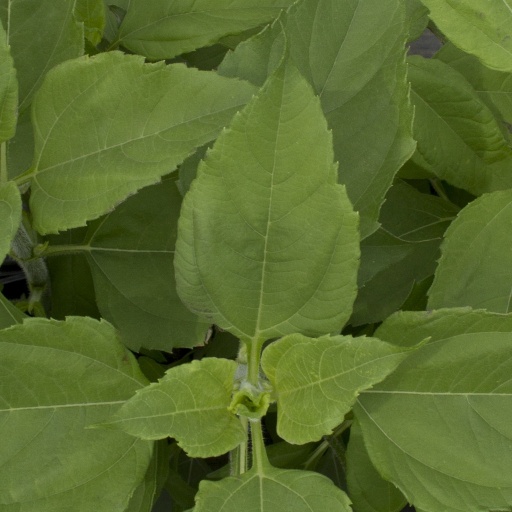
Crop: Jerusalem artichoke